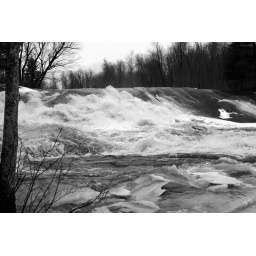
The water was flying over the falls today - the sound was incredible!